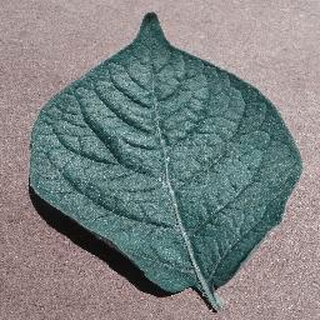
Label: healthy_potato